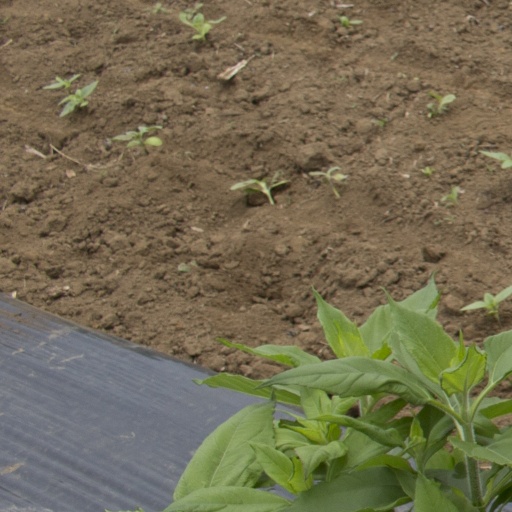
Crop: Jerusalem artichoke